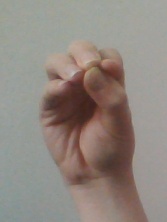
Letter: ha